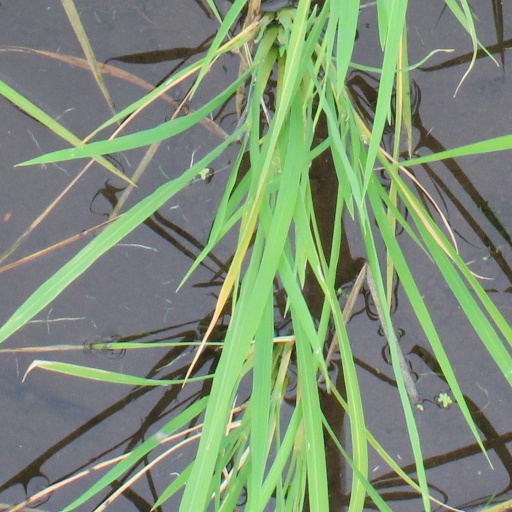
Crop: rice